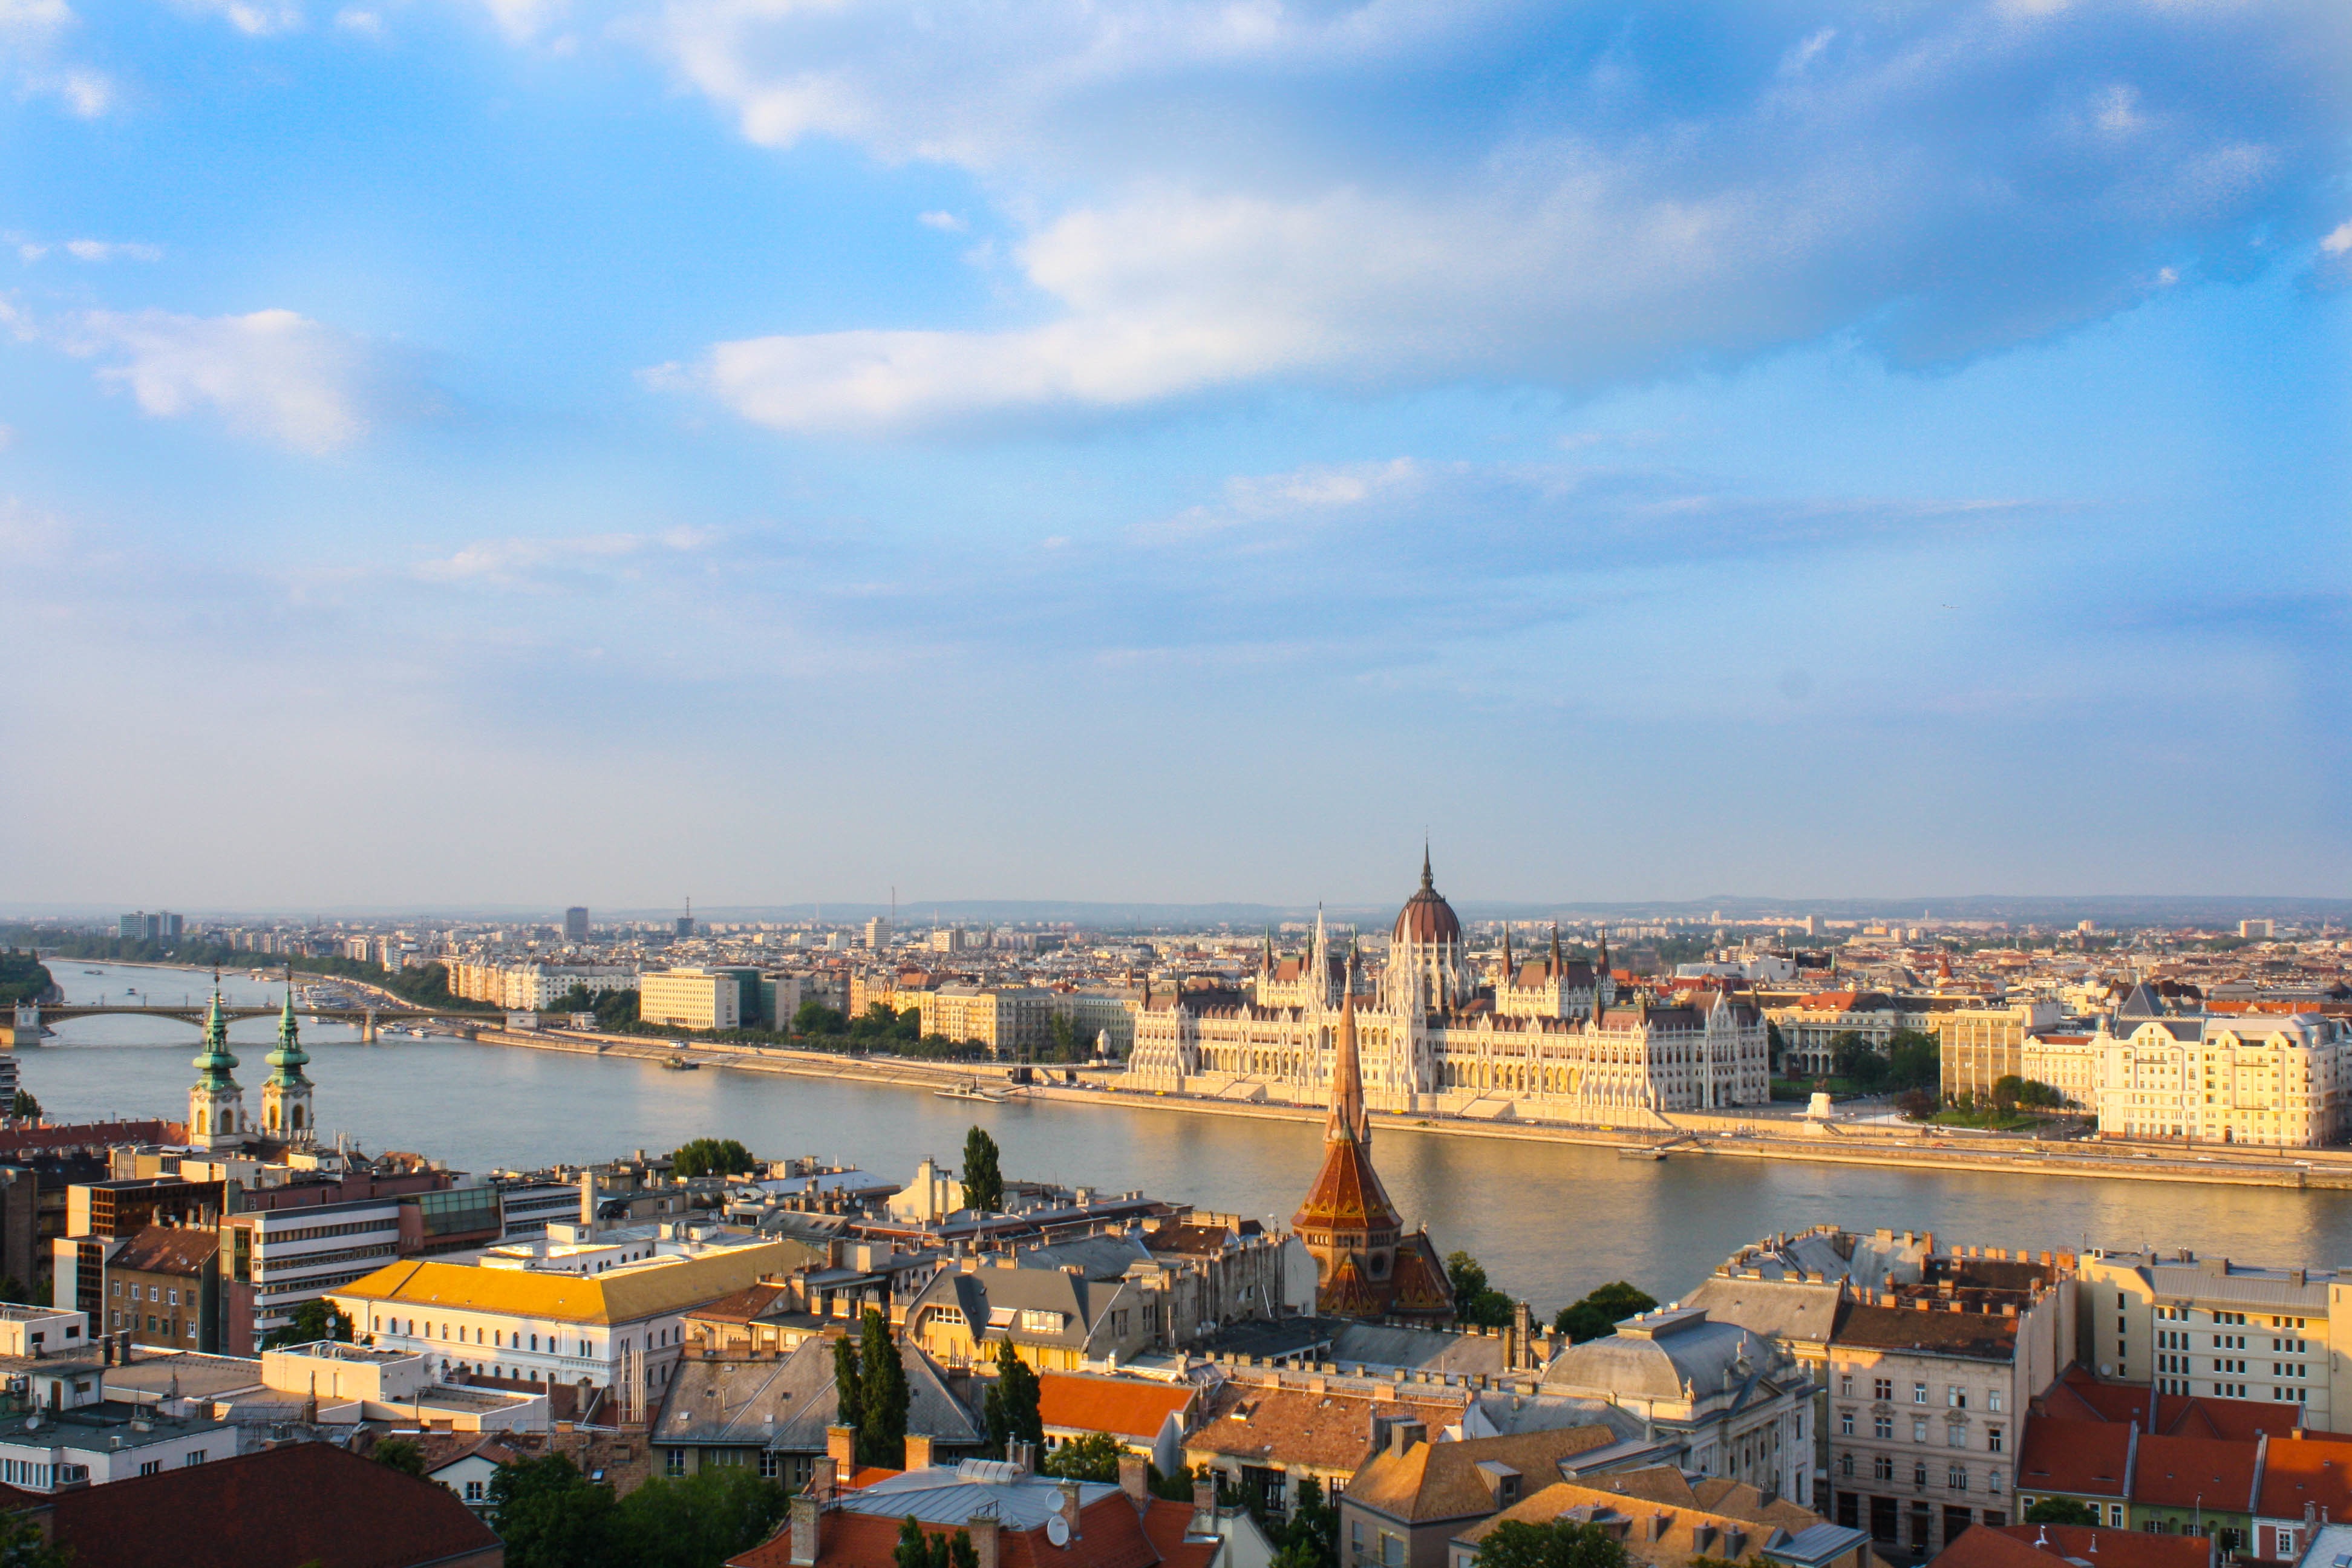
sea, skyline, town, city, cityscape, panorama, dusk, port, tourism, human settlement